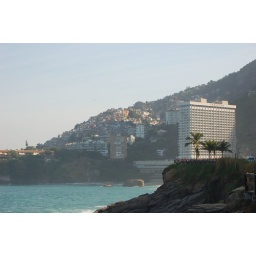
The big white building in the foreground is a 4 star hilton or something. right next to the favella